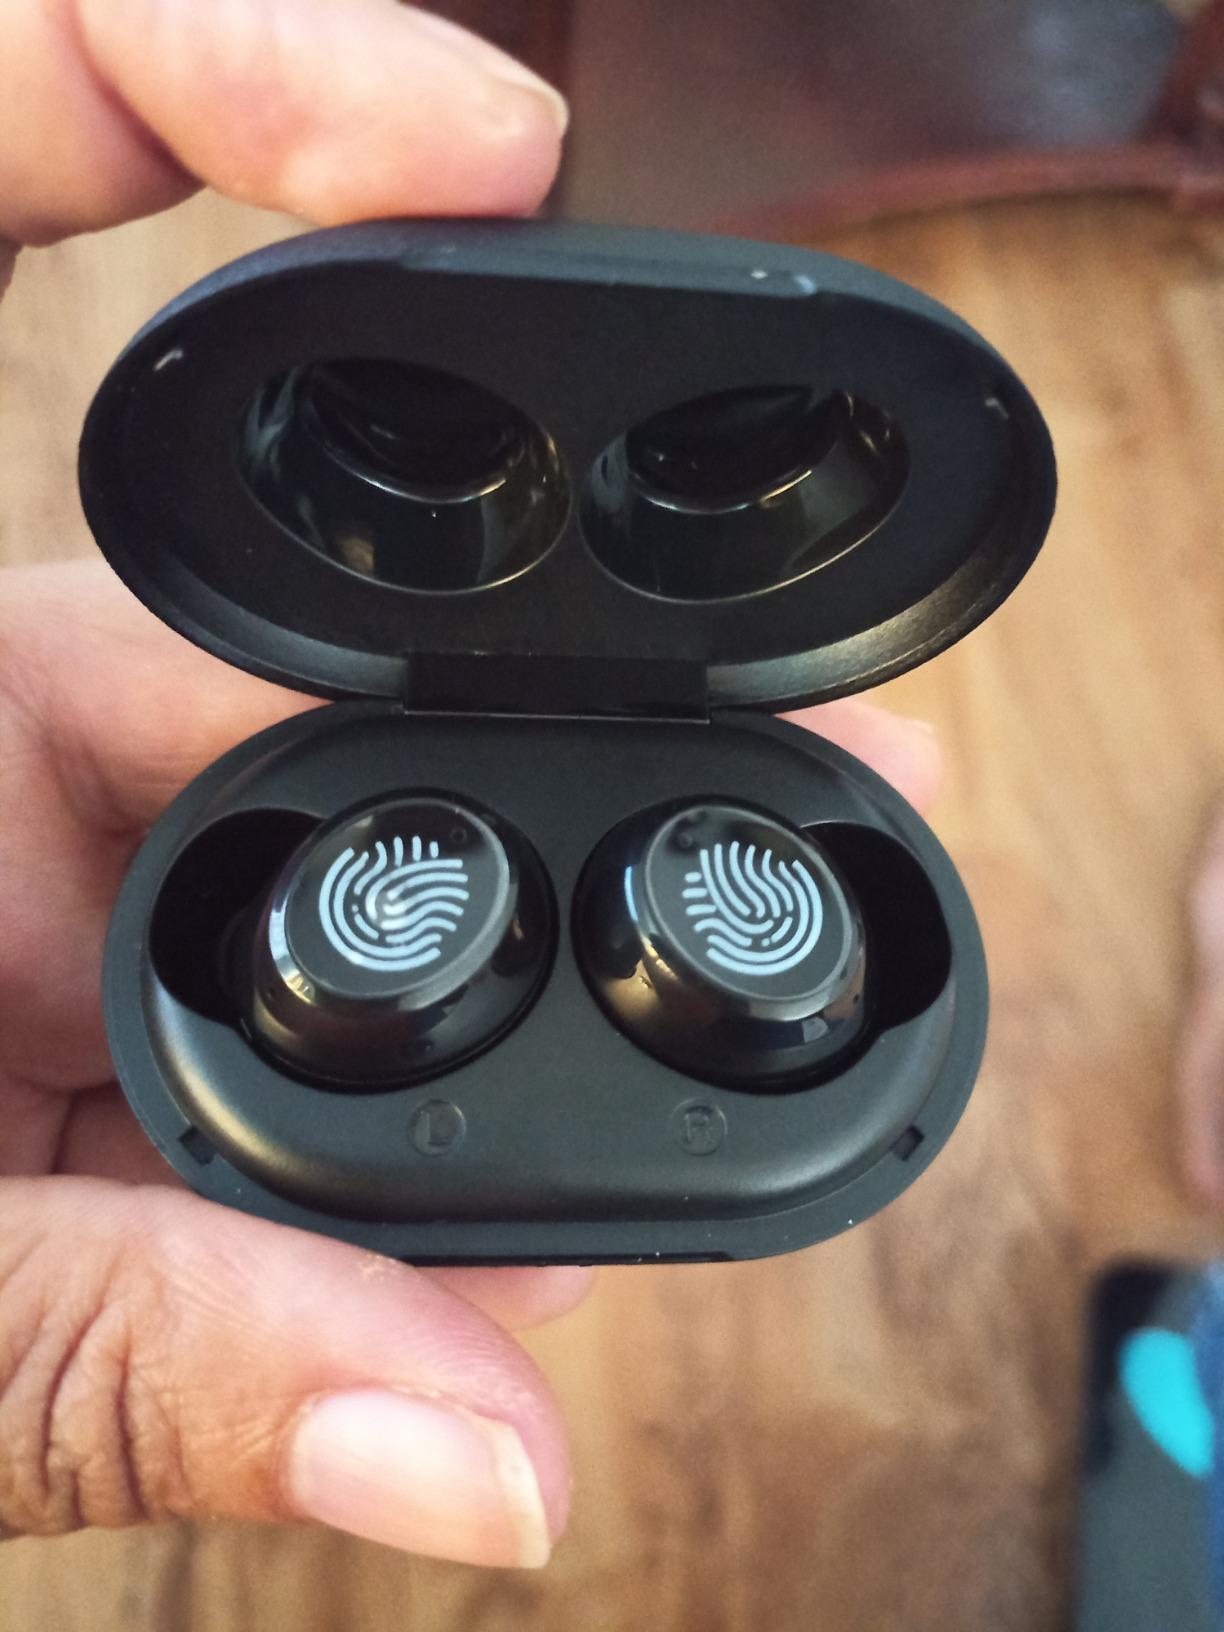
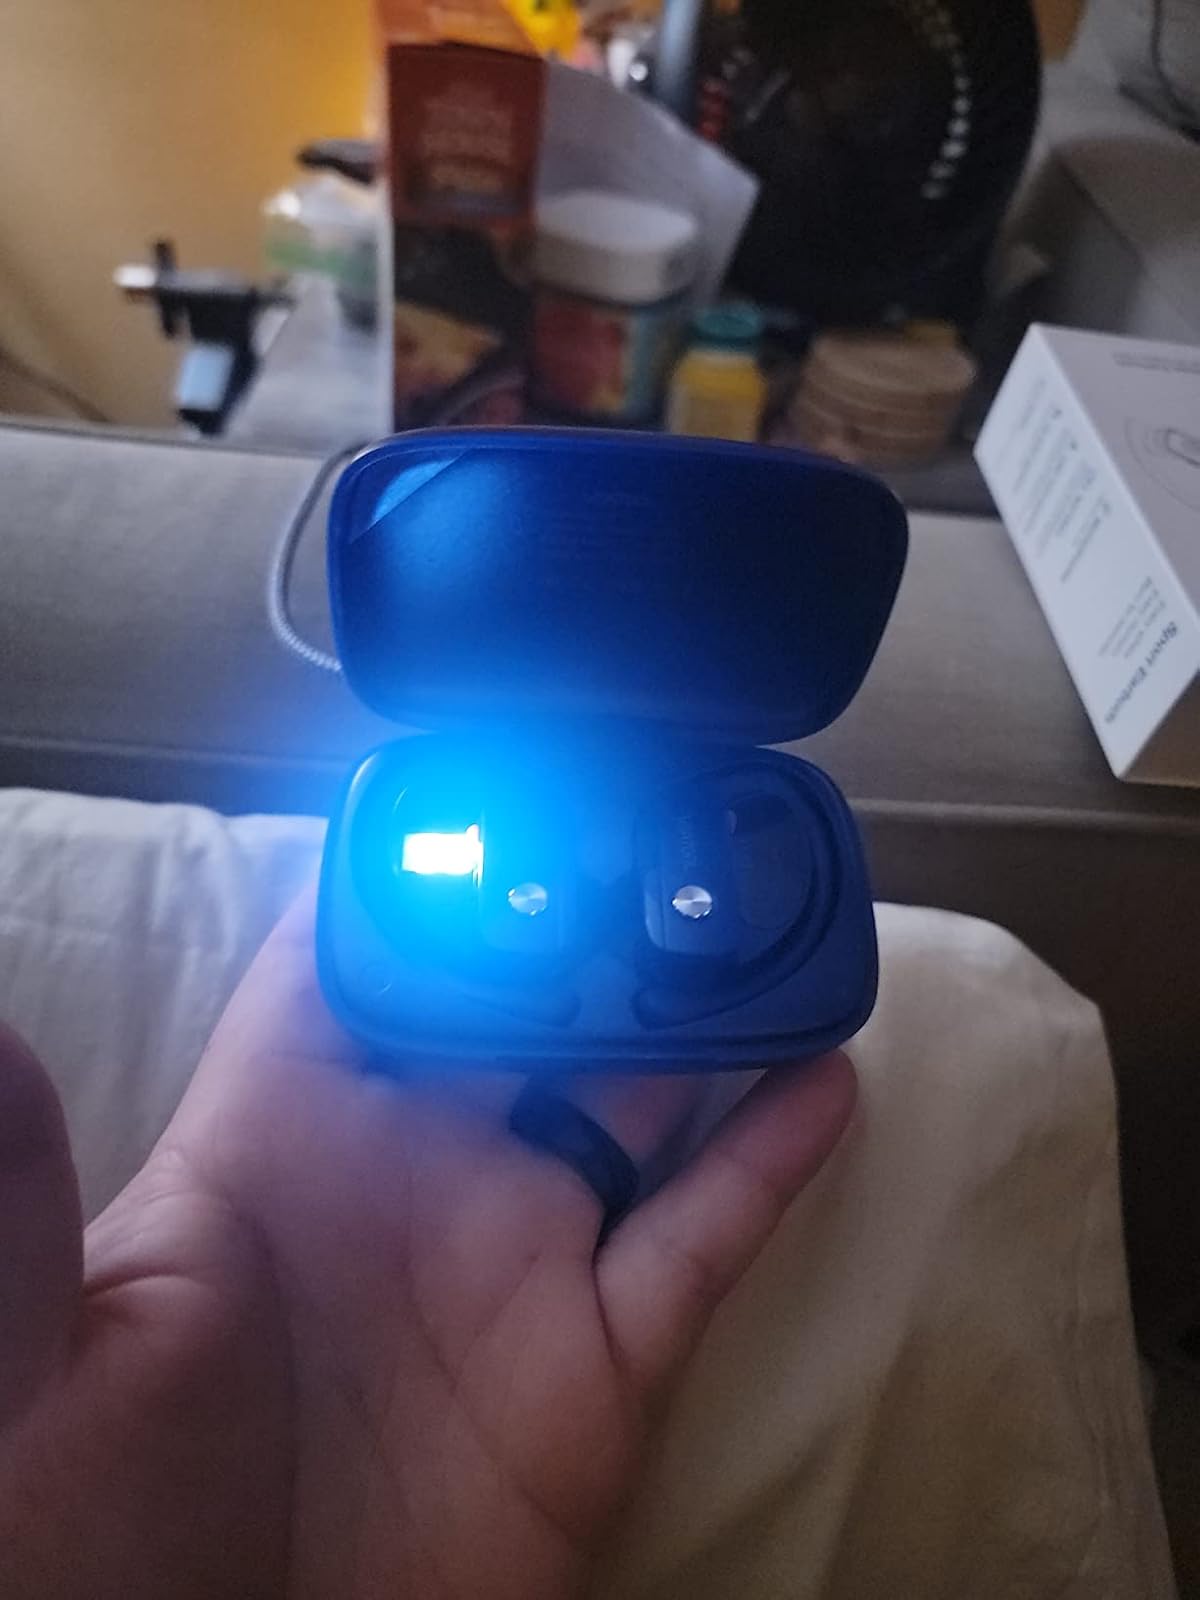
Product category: earbuds
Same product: no